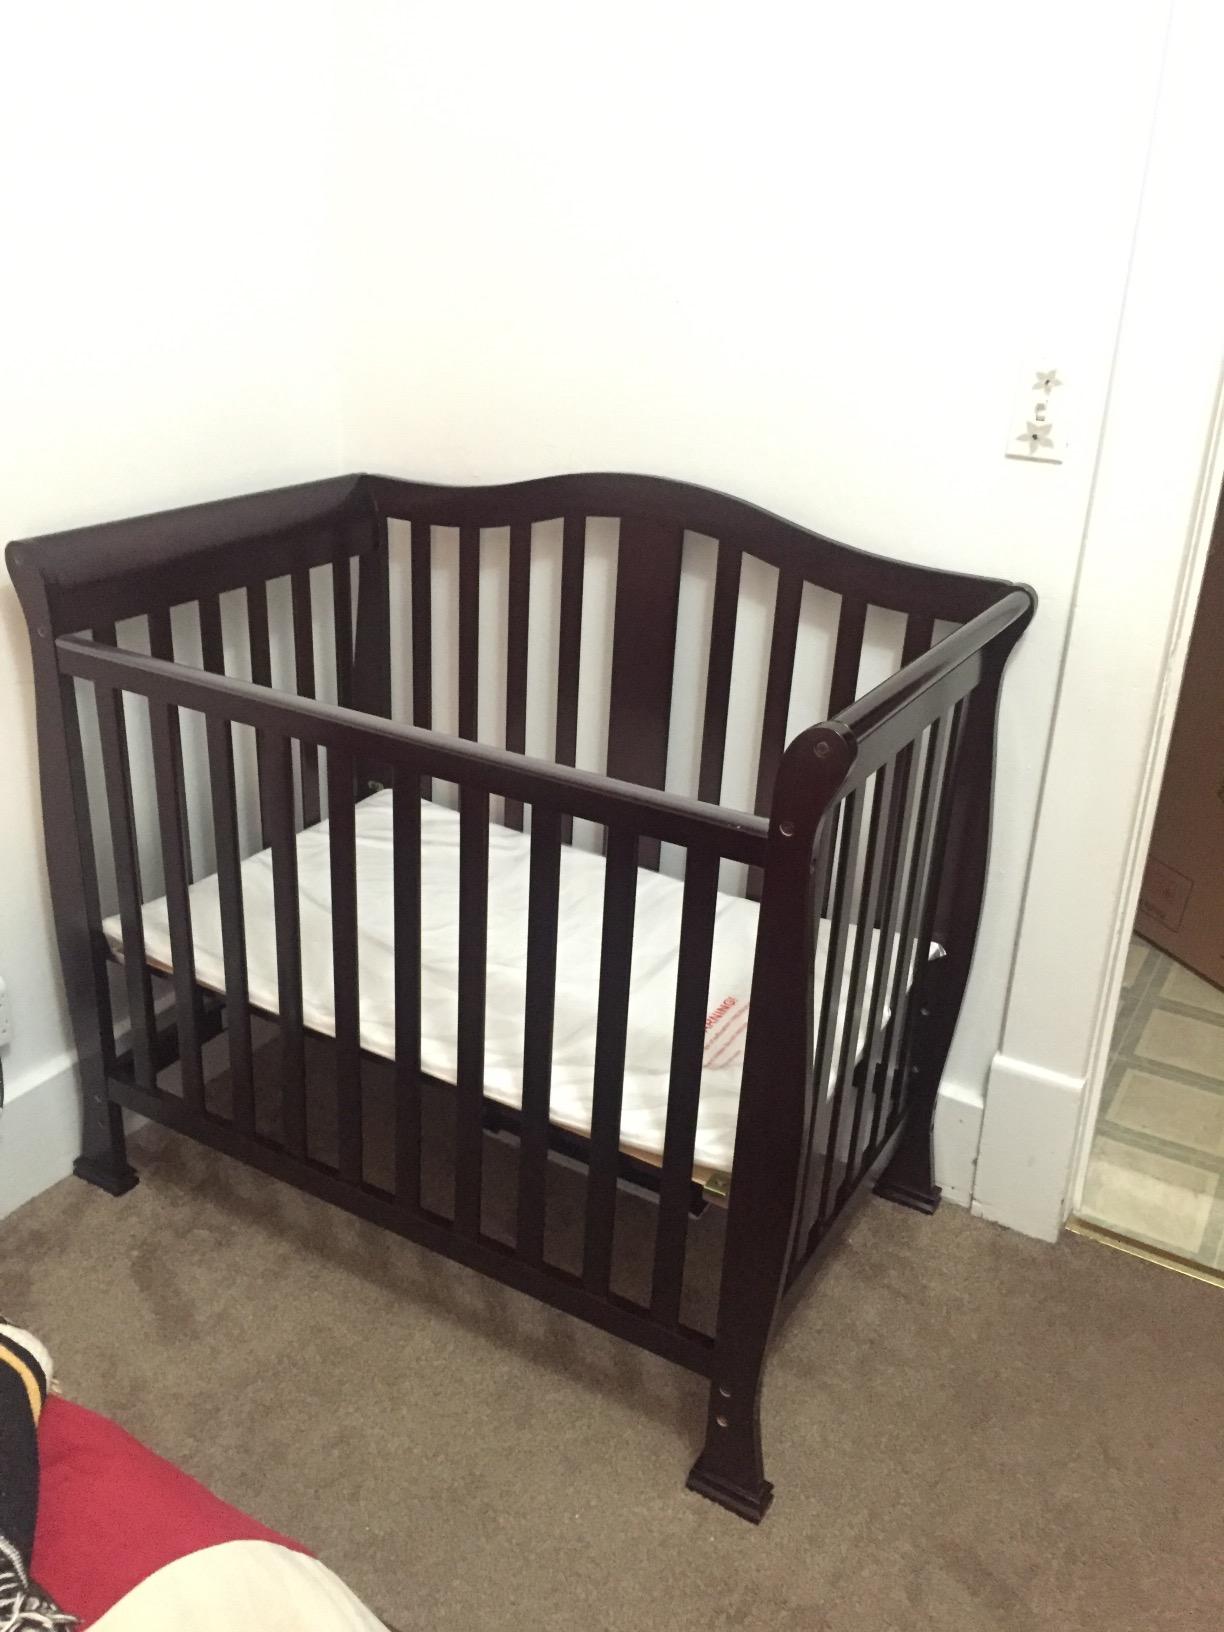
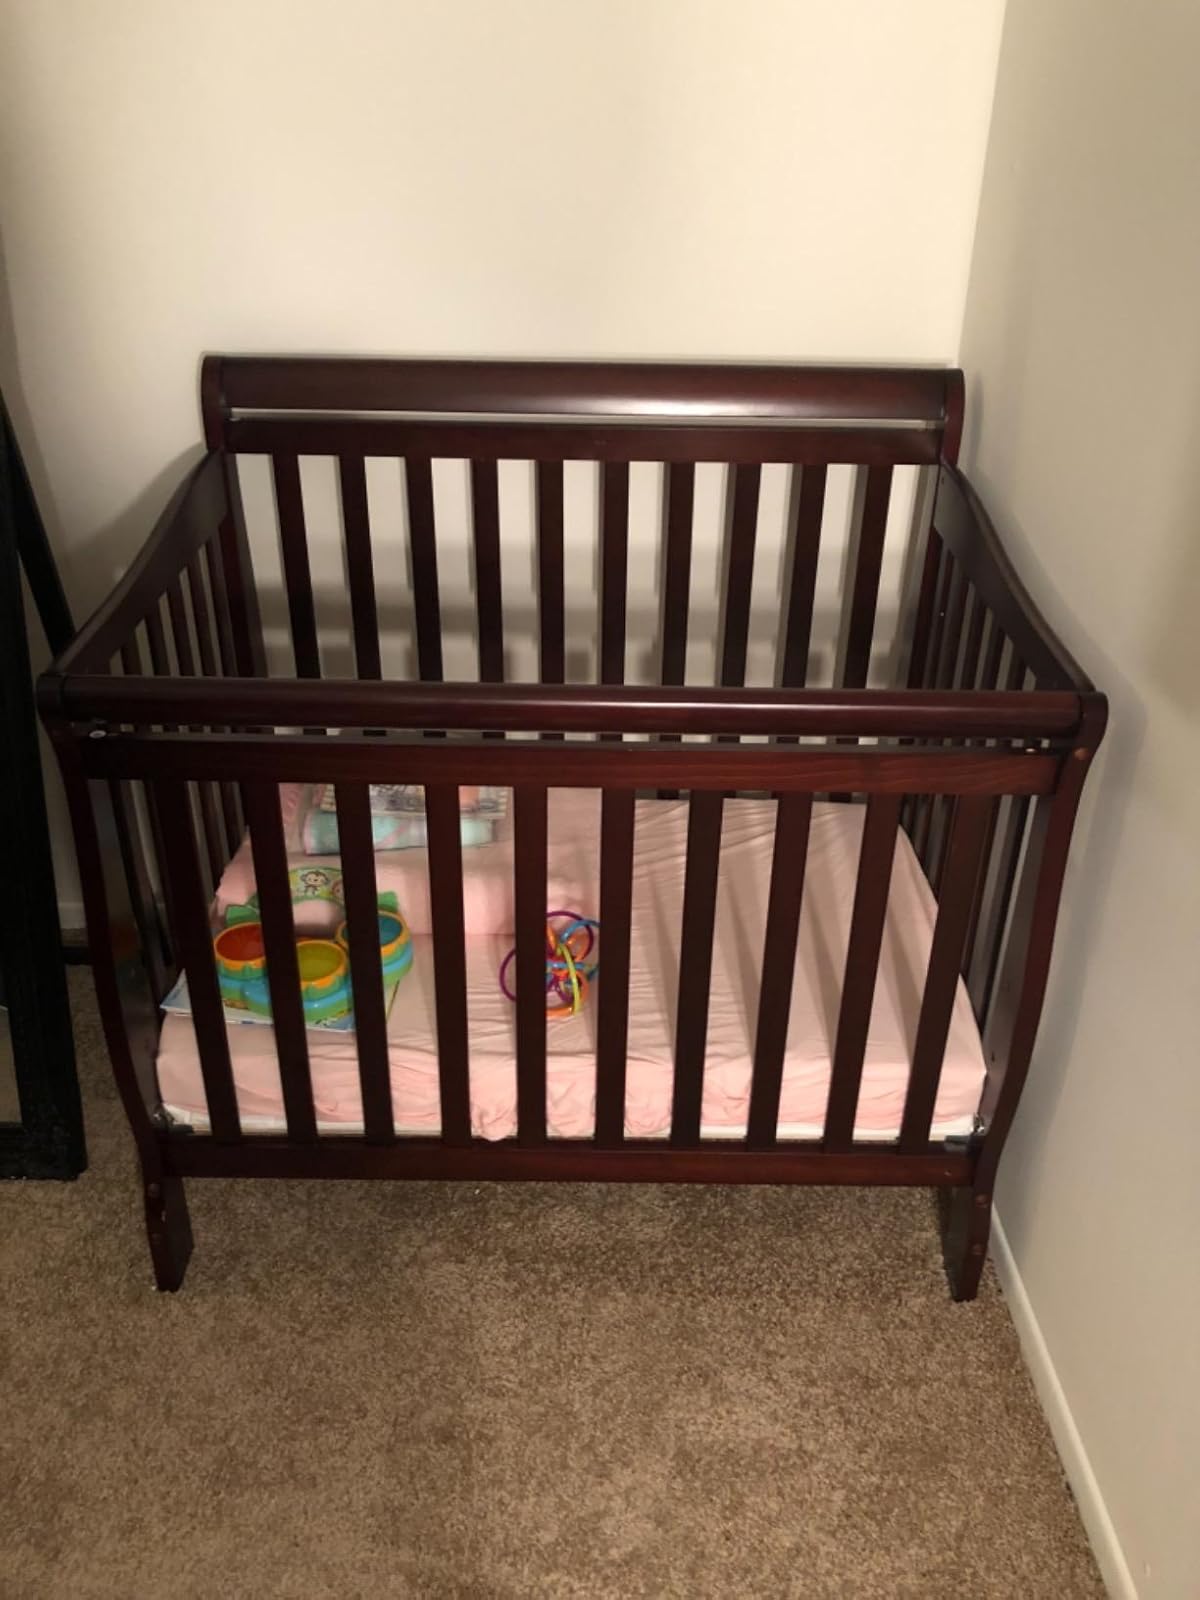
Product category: products_crib
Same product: no